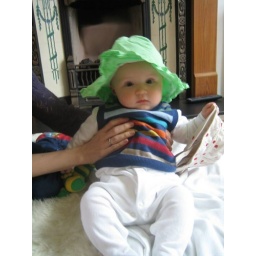
Eve in pea green hat